María Teresa Campos

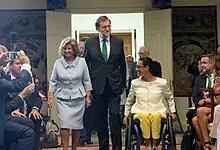
Maria Teresa Campos with Prime Minister Mariano Rajoy in her delivery of the Gold Medal for Merit at Work in 2017

In 2004, Telecinco hired Campos to present the program "Cada día", but the following year it was cancelled for audience reasons. Following this cancellation, Campos decided to temporarily retire from broadcasting.